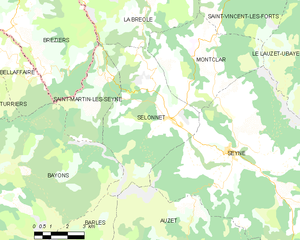
Carte des communes françaises: Selonnet
Selonnet est une commune française, située dans le département des Alpes-de-Haute-Provence en région Provence-Alpes-Côte d'Azur.